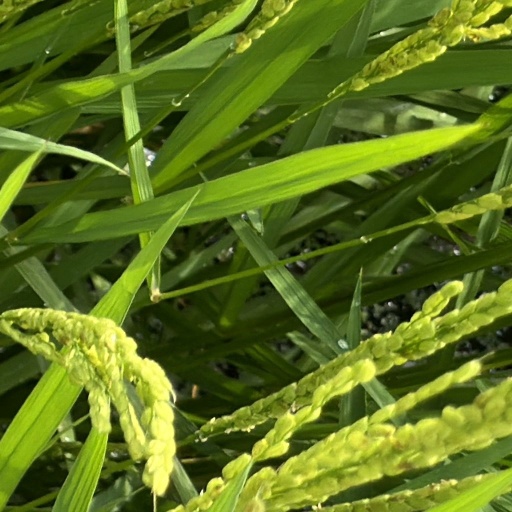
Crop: rice